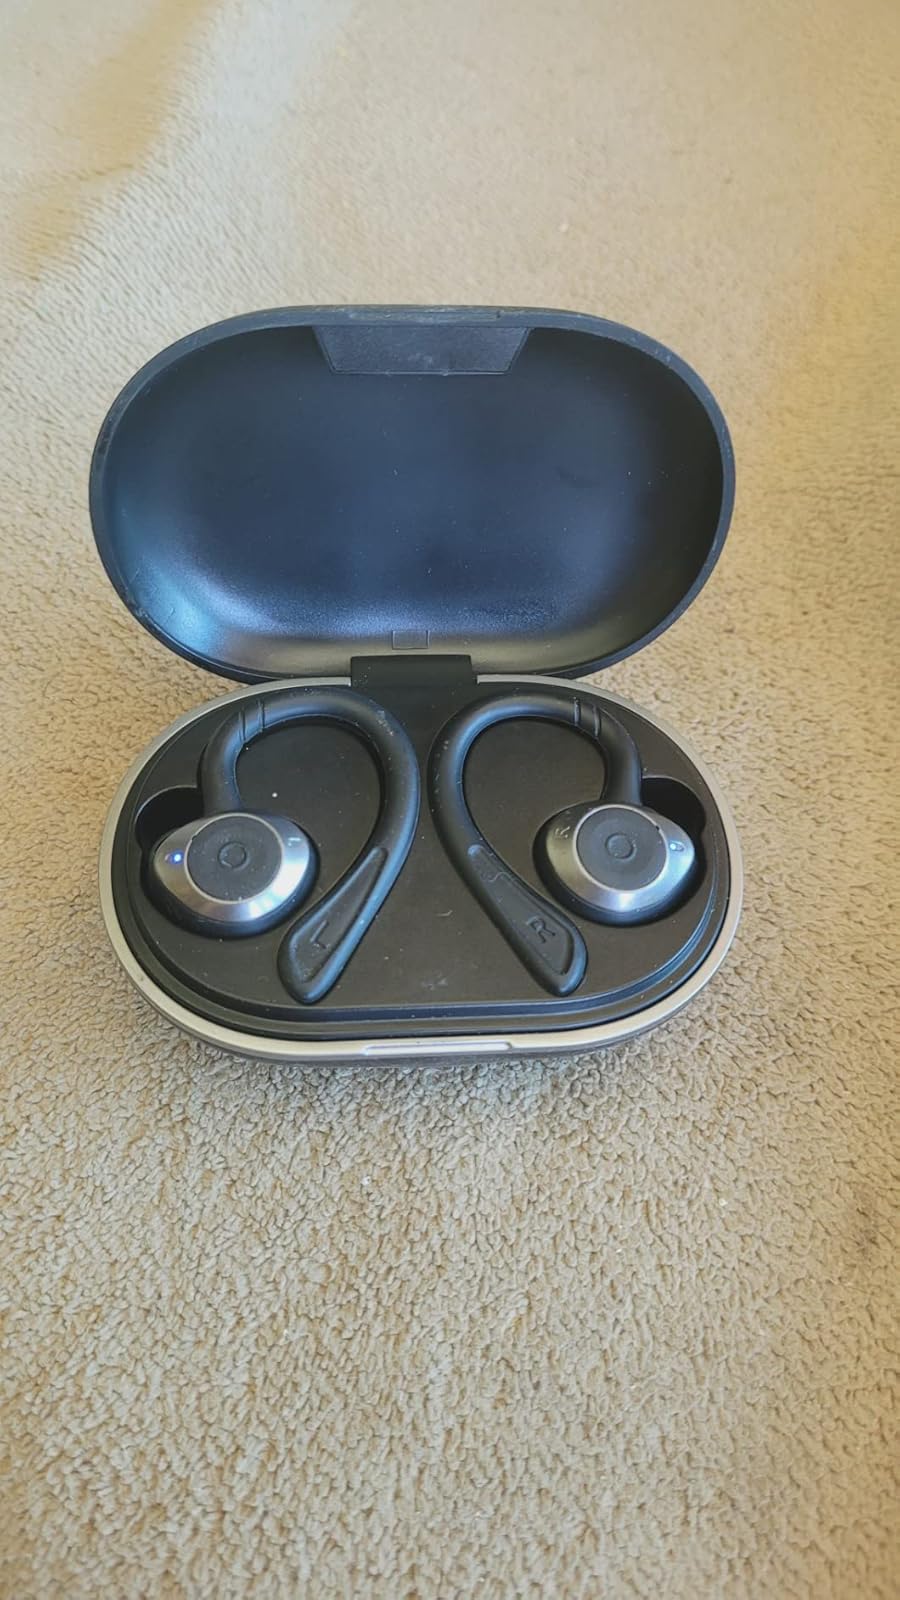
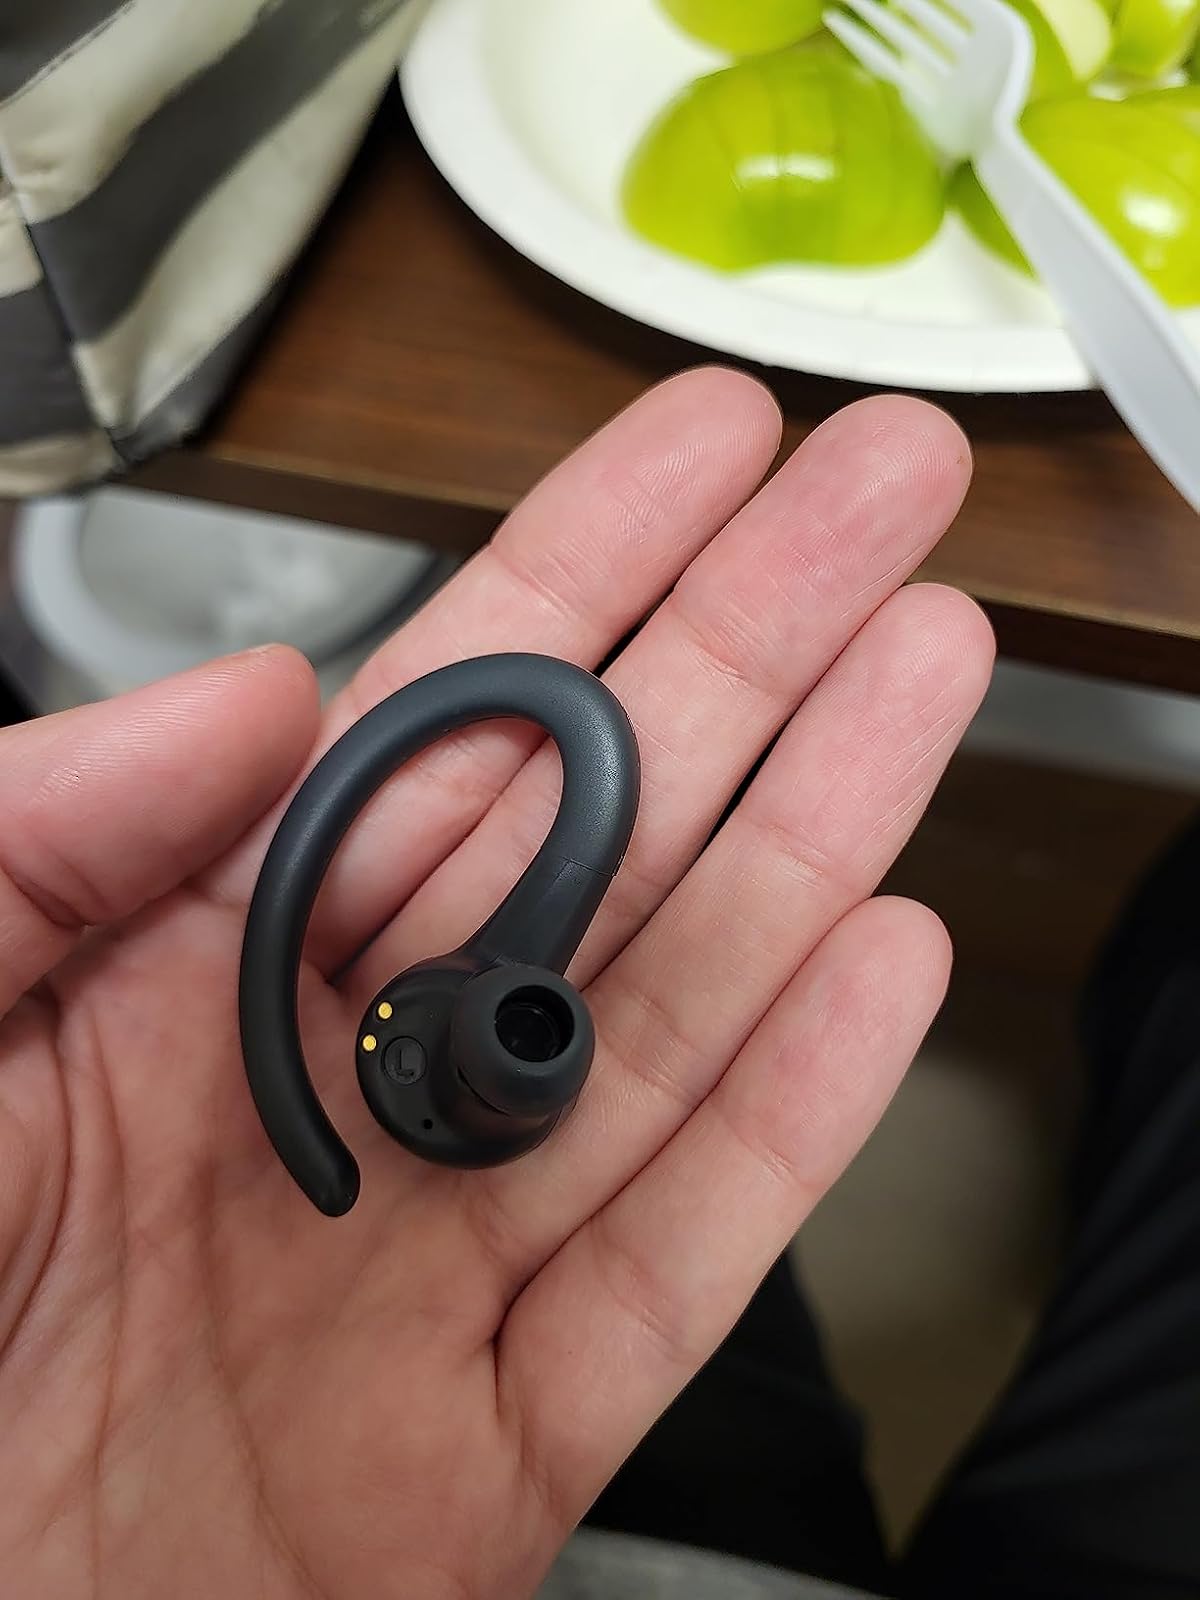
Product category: earbuds
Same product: no